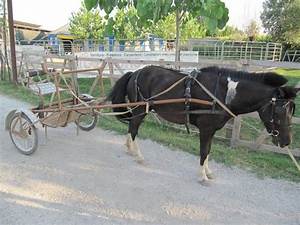
Label: horse